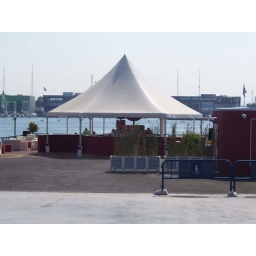
This bar has 3 sides to the water. Looks over all the cup bases, sweet as.